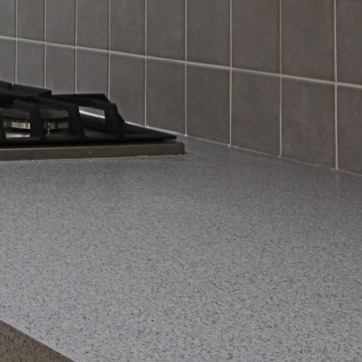
Material: polishedstone